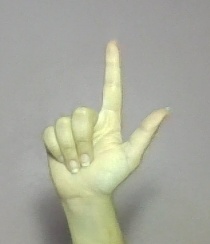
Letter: laam